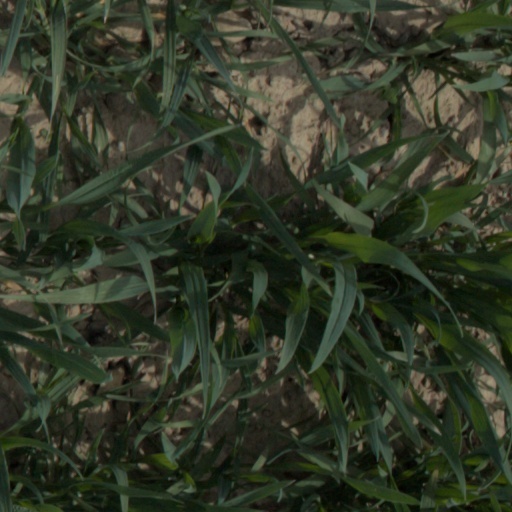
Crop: wheat